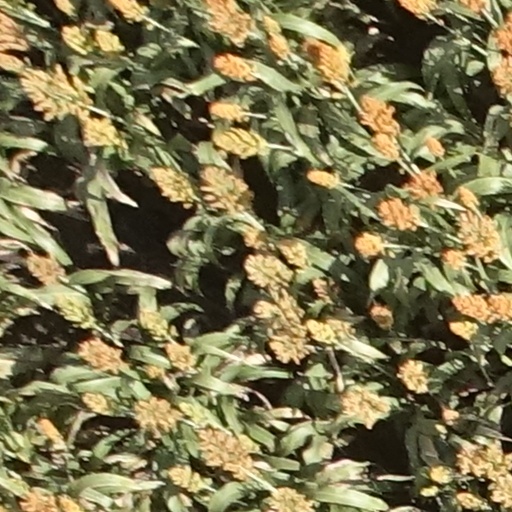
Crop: sorghum